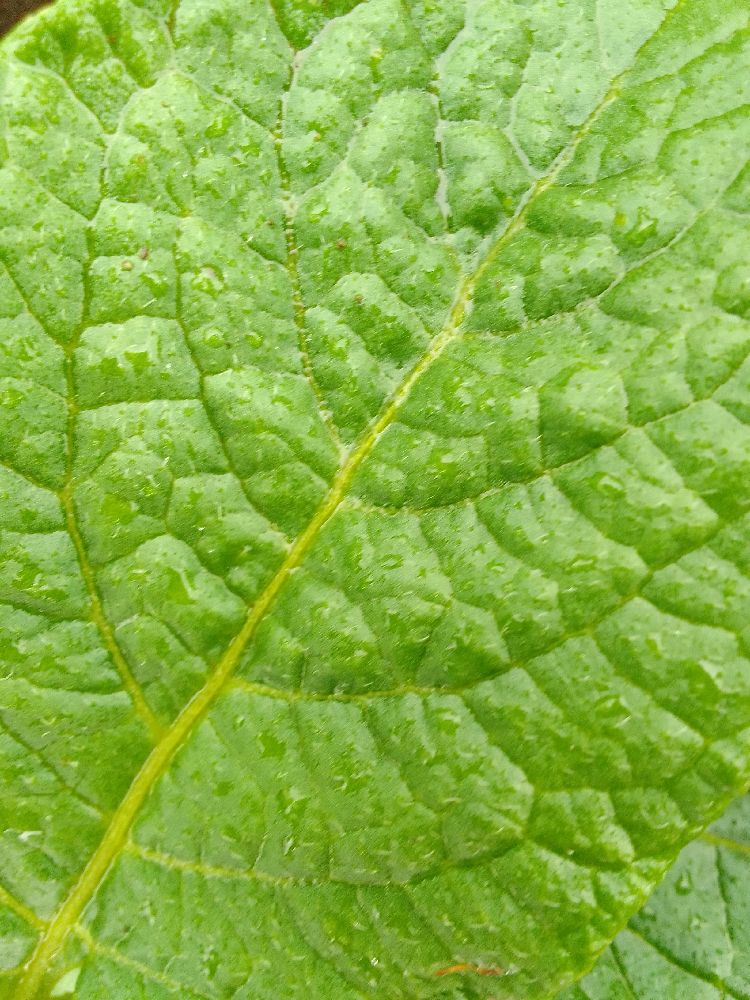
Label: Healthy